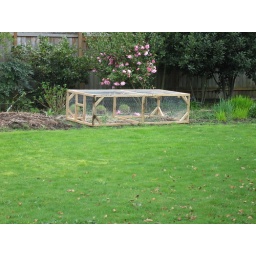
Chicken run from afar - sitting in our bed for winter squash